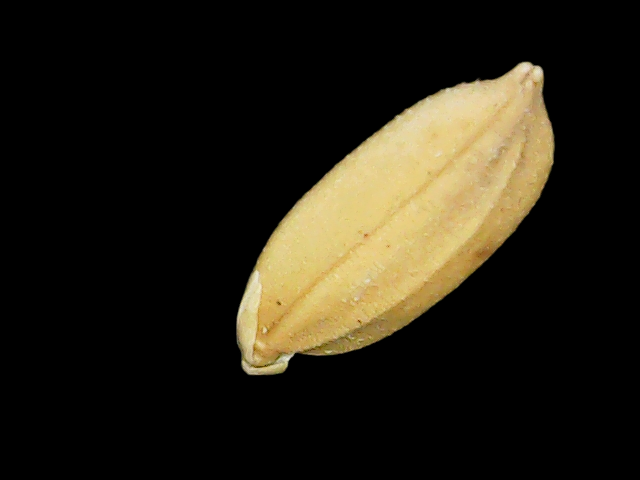
Rice variety: Binadhan08